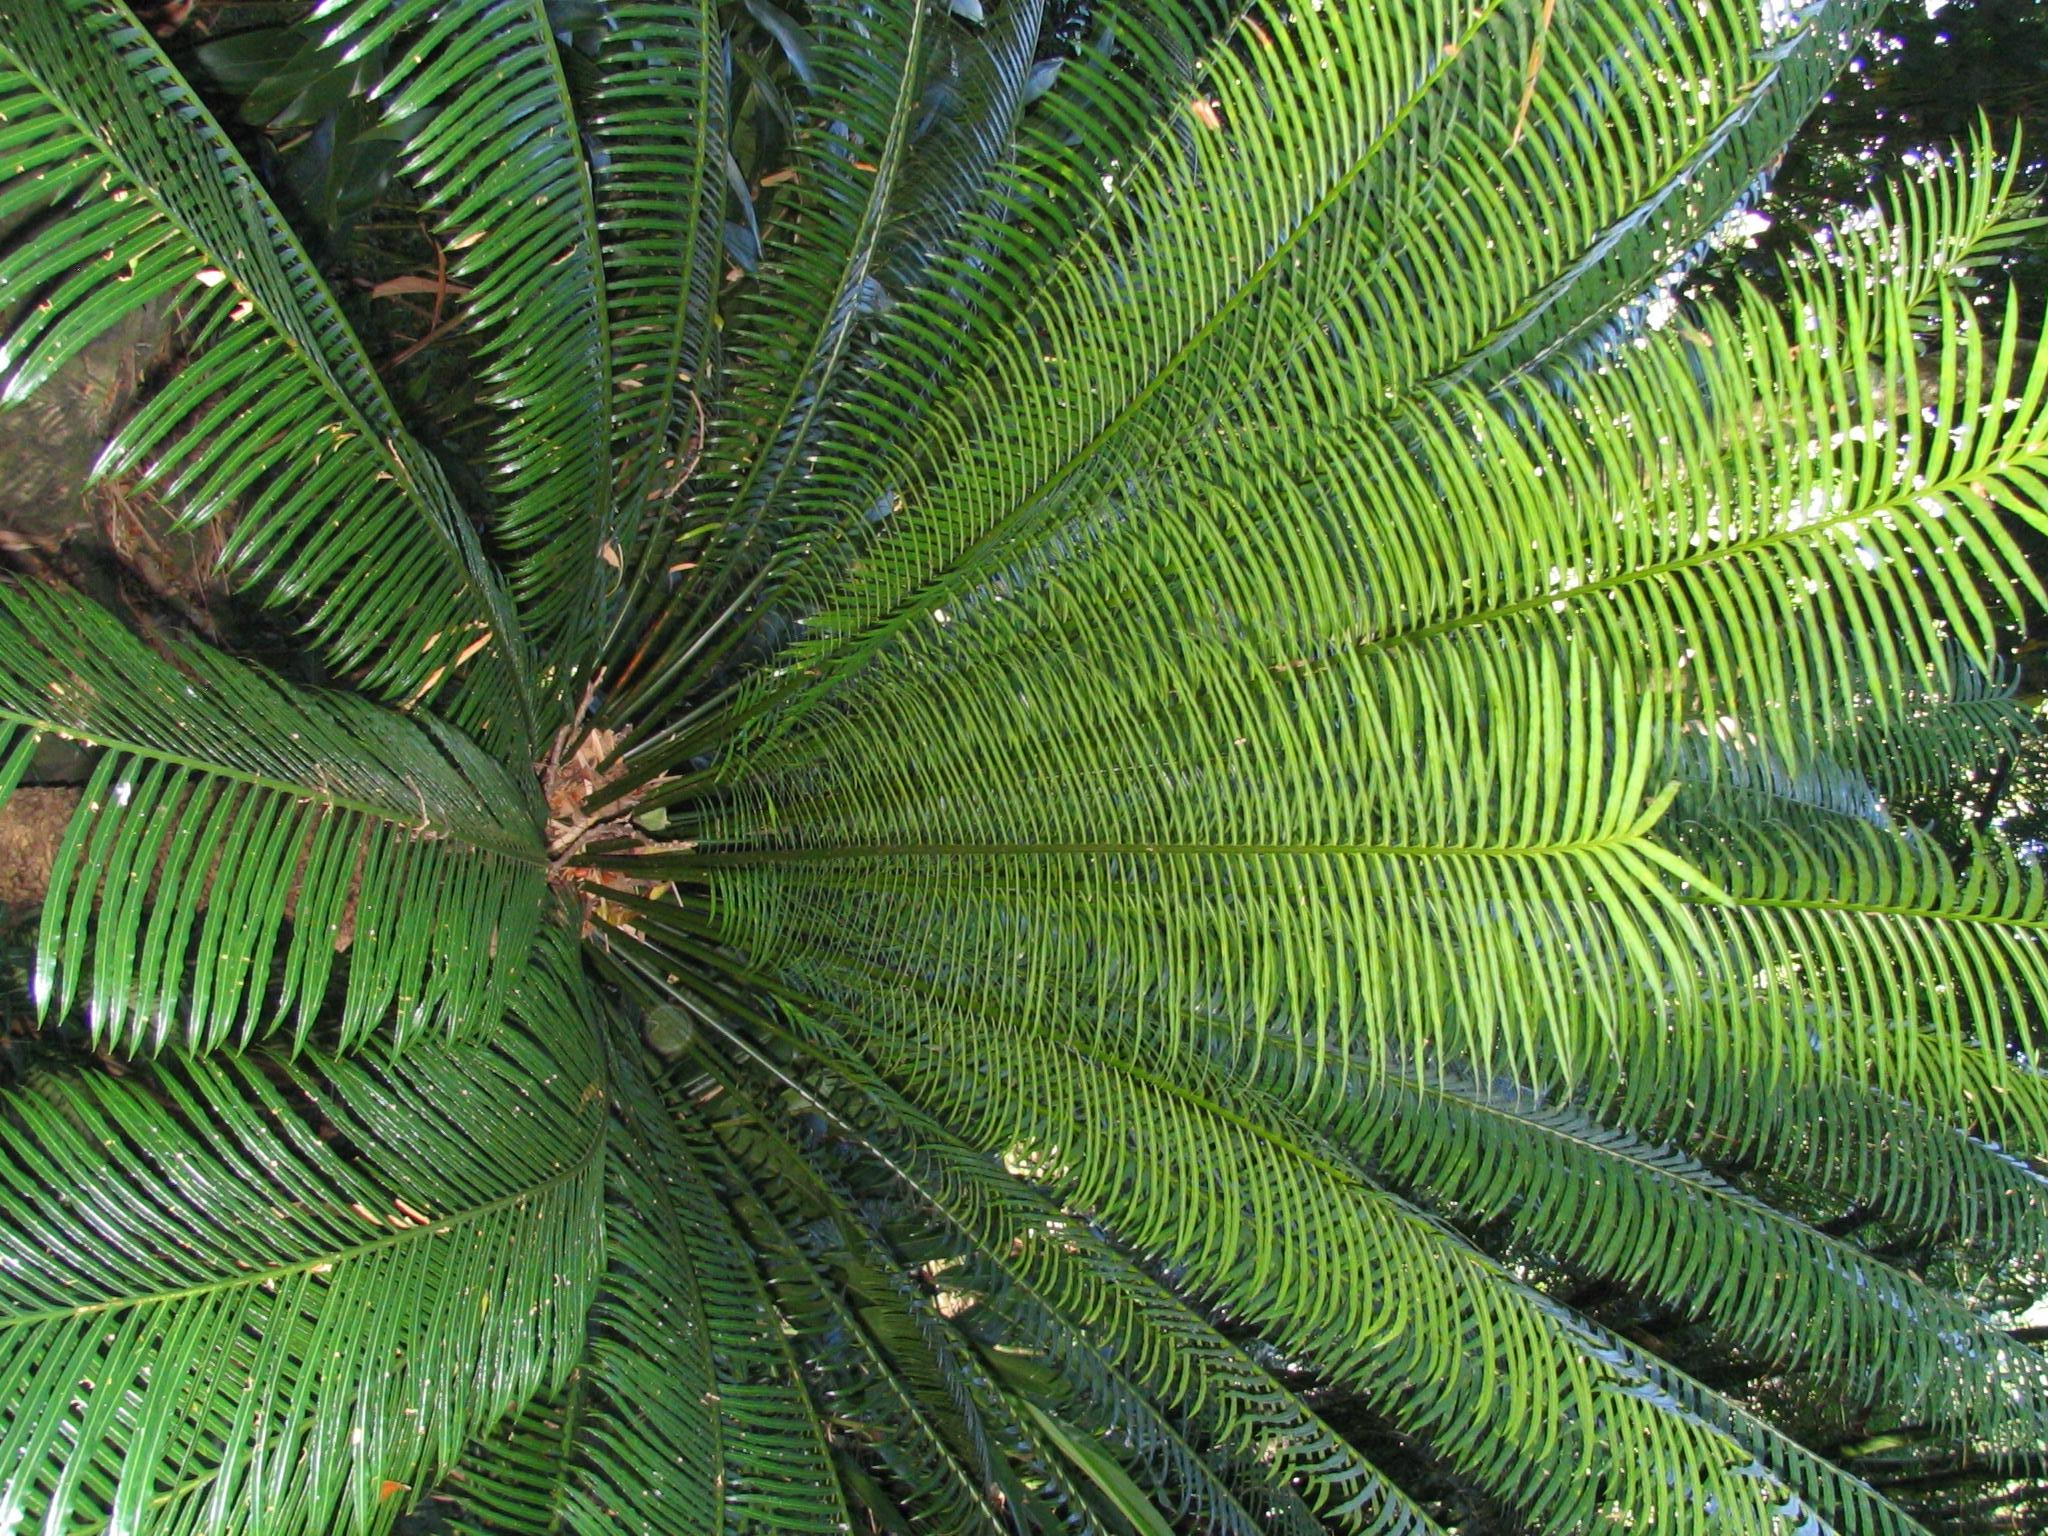
tree, nature, forest, branch, plant, leaf, flower, environment, foliage, green, jungle, herb, natural, botany, agriculture, fir, botanical, fern, outdoors, spruce, vegetation, rainforest, horticulture, habitat, tropics, ecosystem, organic, plant stem, woody plant, land plant, ferns and horsetails, arecales, palm family